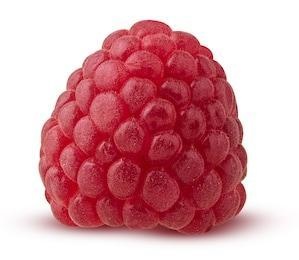
Label: raspberry